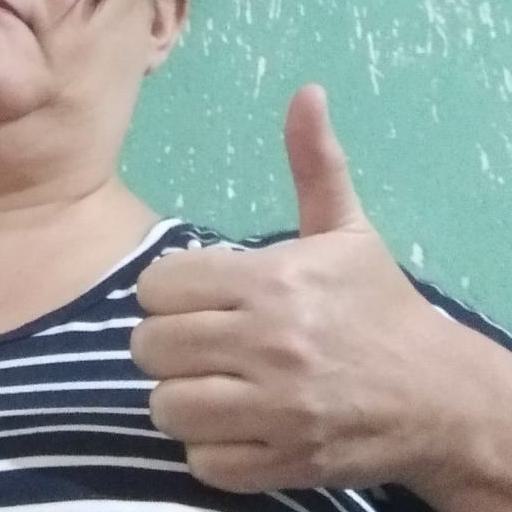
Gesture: like